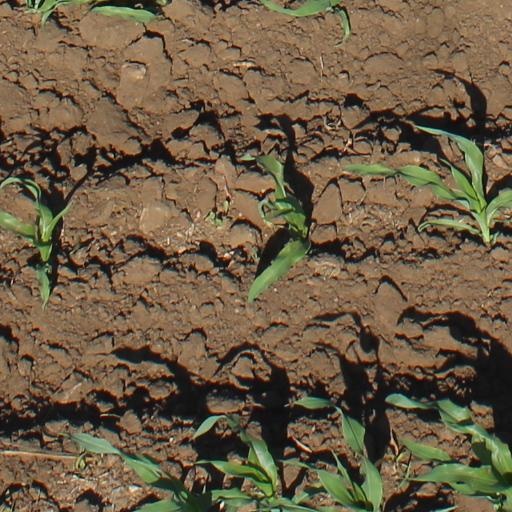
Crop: maize; corn